Lock screen

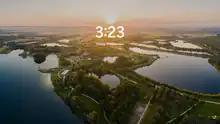
Windows 11's lock screen

Windows NT has offered the ability for users to "lock" their computers by displaying a login window, which requires the active user's password to be entered to re-gain access to the system. Since Windows XP, the lock function has also been bound to the keyboard shortcut . On Windows 8, the lock screen was re-designed to closer resemble those used by mobile operating systems; users can choose a distinct wallpaper for use on the lock screen, which now also displays a clock, calendar events, and notifications from other apps. The screen can be dragged upwards with a mouse or touchscreen to unlock the device. Windows 10 maintains this design, whilst adding the ability to use the Cortana voice assistant from the lock screen, and support for slide shows, and the "Windows Spotlight" service to retrieve daily wallpapers and optionally receive advertising and suggestions related to the wallpaper.